Yetur Gross-Matos

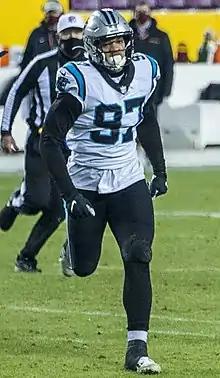
Gross-Matos with the Carolina Panthers in 2020

Yetur Akkub Gross-Matos (born February 26, 1998) is an American professional football defensive end for the San Francisco 49ers of the National Football League (NFL). He played college football for the Penn State Nittany Lions and was selected by the Carolina Panthers in the second round of the 2020 NFL draft.